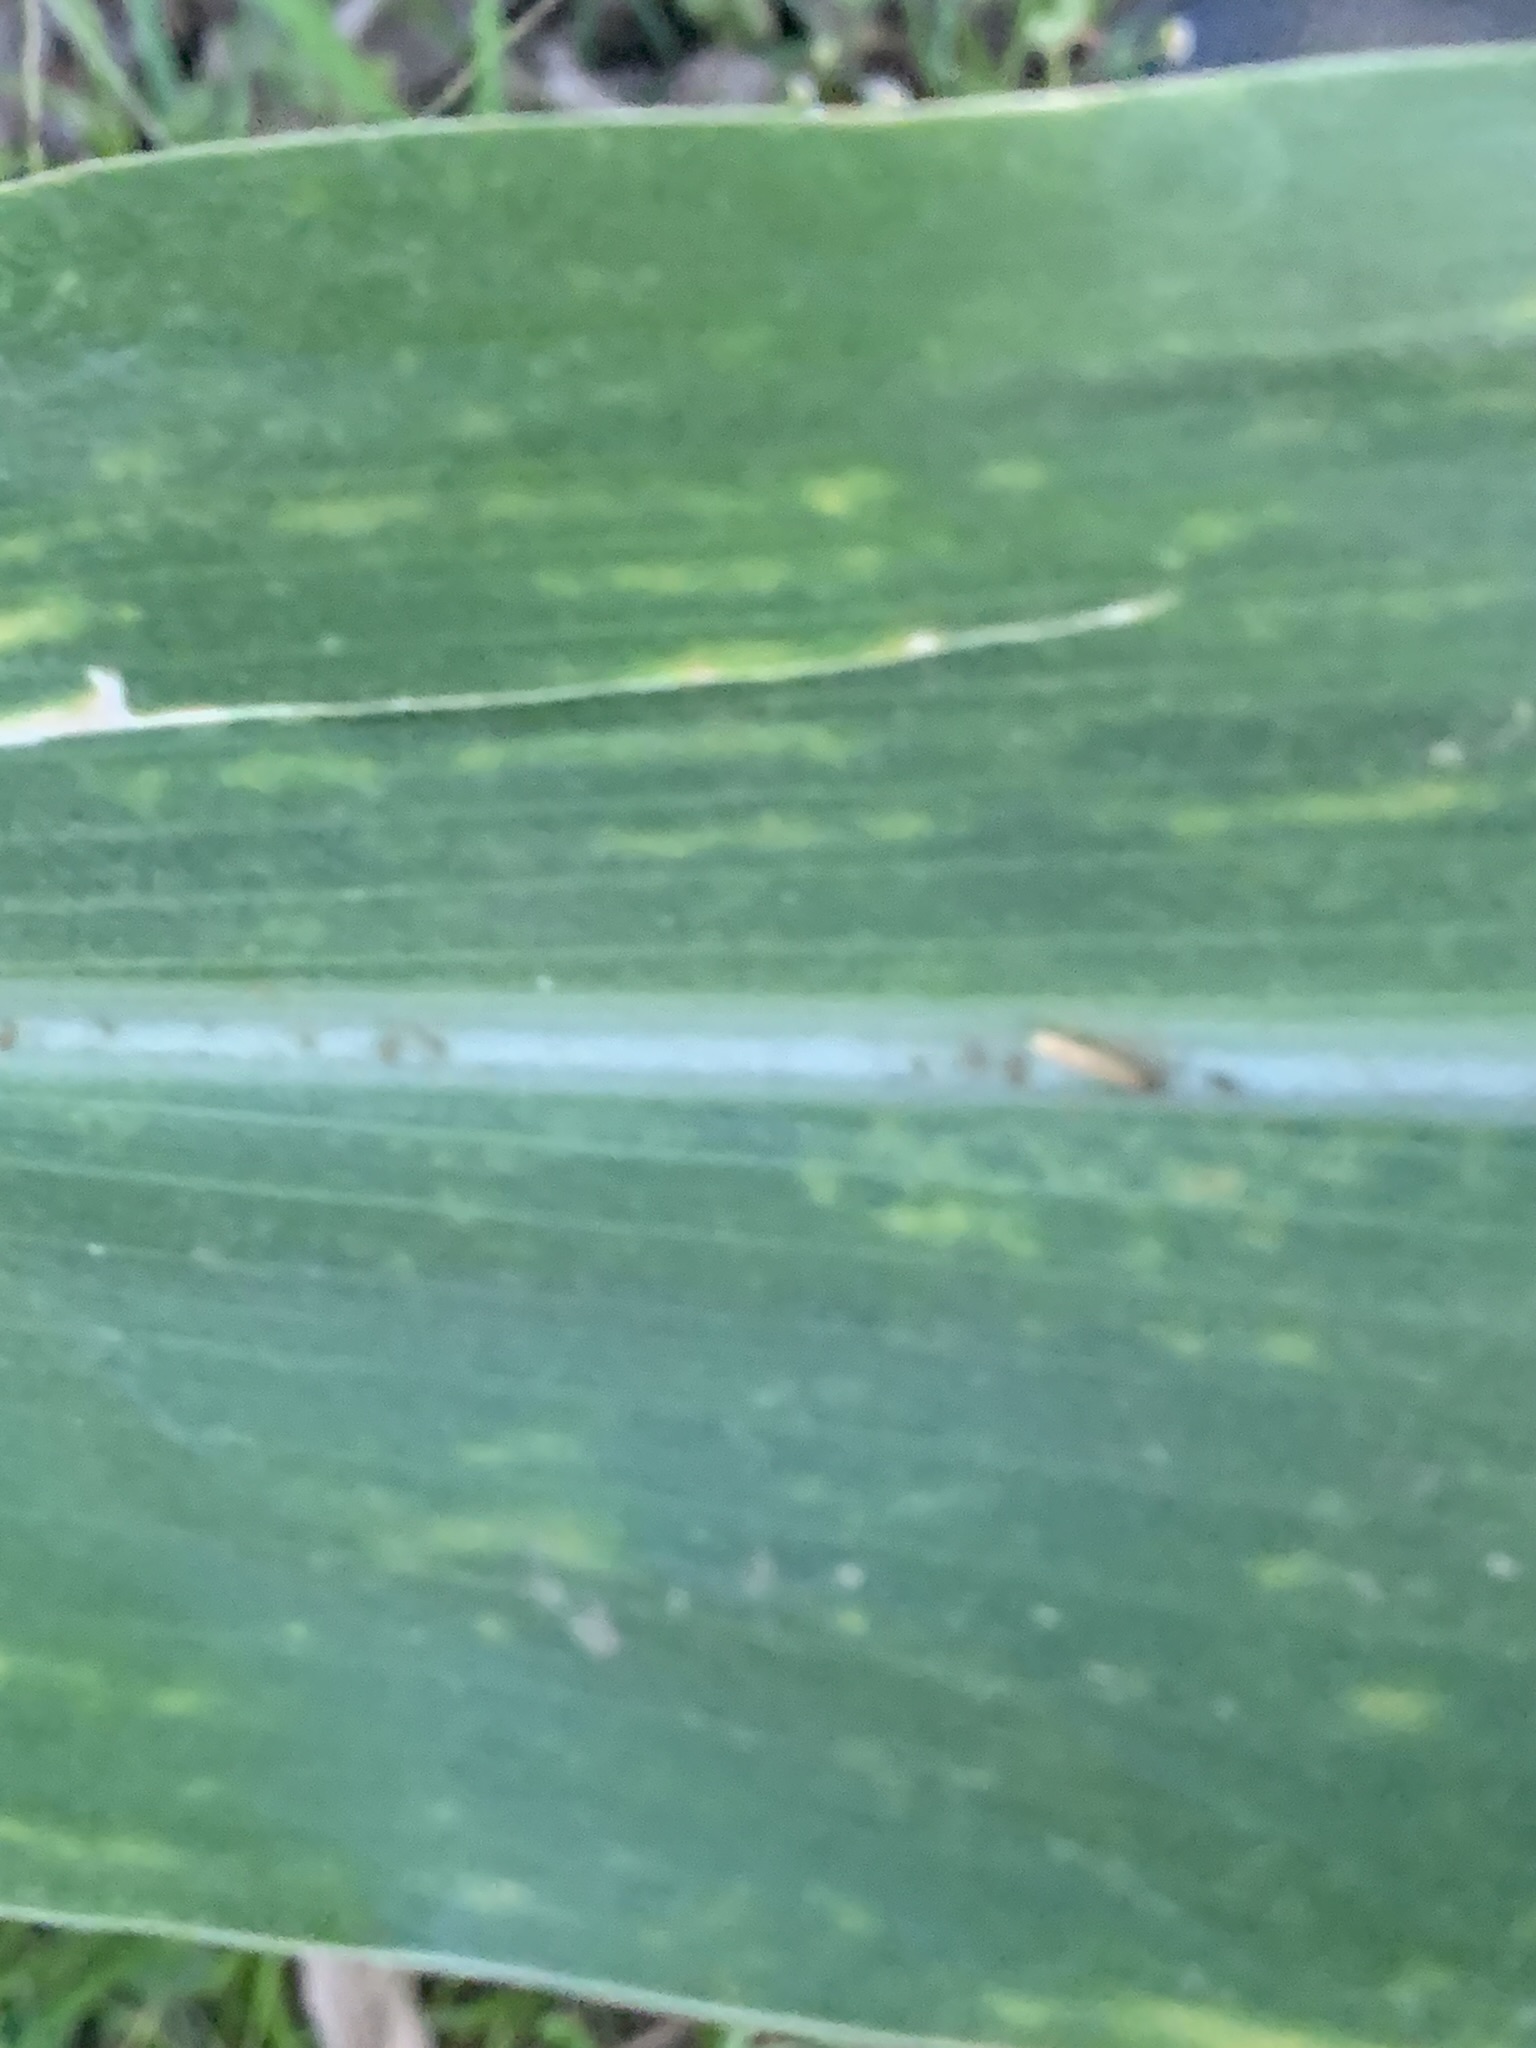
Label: MLN